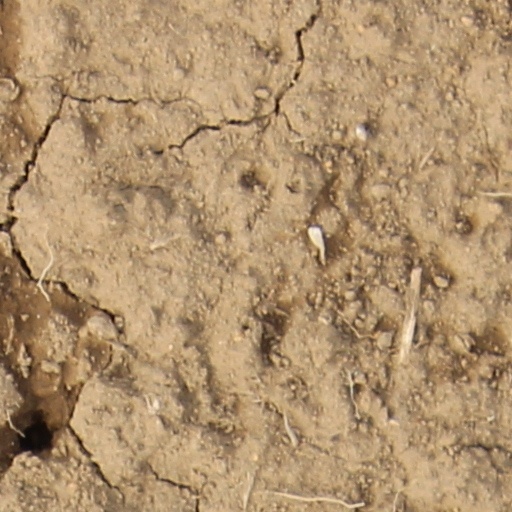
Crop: wheat